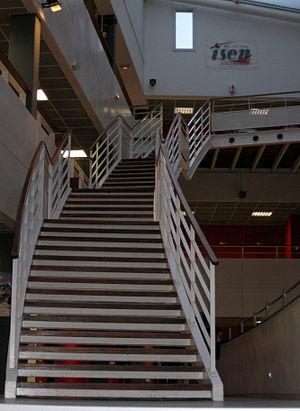
Atrium de l'ISEN
L'ISEN est un groupe d'écoles d'ingénieurs parmi les 205 écoles d'ingénieurs françaises accréditées au 1ᵉʳ septembre 2019 à délivrer un diplôme d'ingénieur.